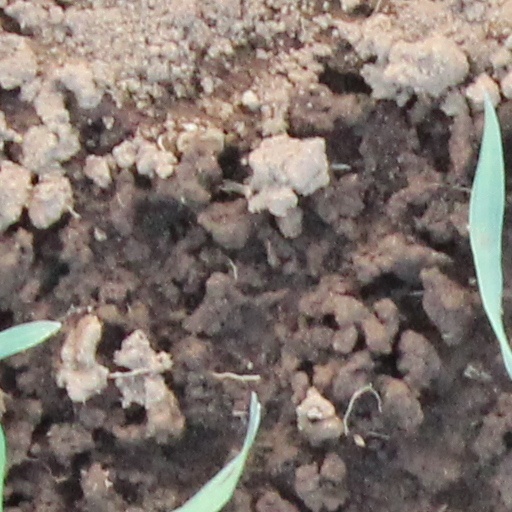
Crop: wheat